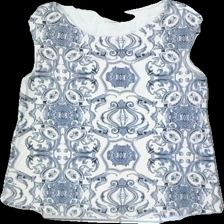
View: back
Type: Top
Category: Ladies
Brand: Not in the list
Brand text on label: rabalder
Colors: White, Blue
Material: 100% Viscose
Pattern: Other
Cut: Regular
Size: XL
Season: All
Price range: 50-100
Recommended usage: Reuse
Description: patterned top